Cihat Çelik

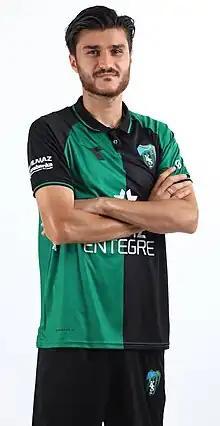
Çelik in 2022

Cihat Çelik (born 2 January 1996) is a Dutch professional footballer who plays as a winger for Turkish club Kocaelispor.